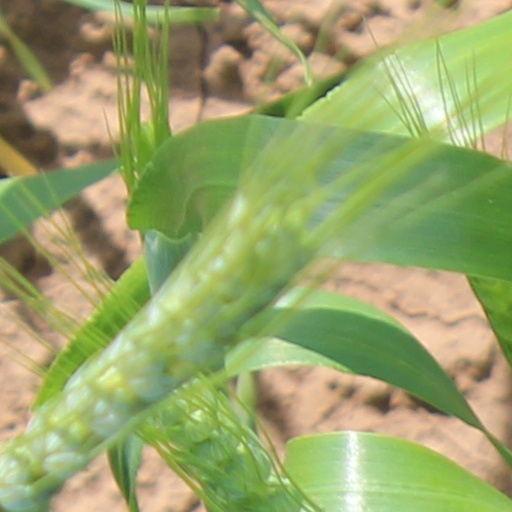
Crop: wheat